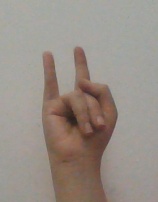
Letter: la